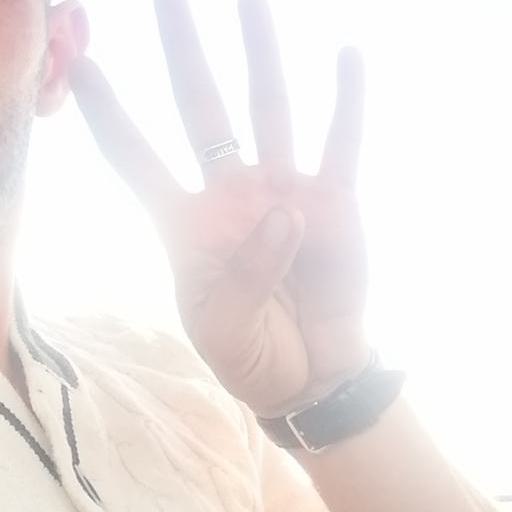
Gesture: four